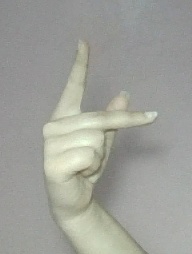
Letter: dha